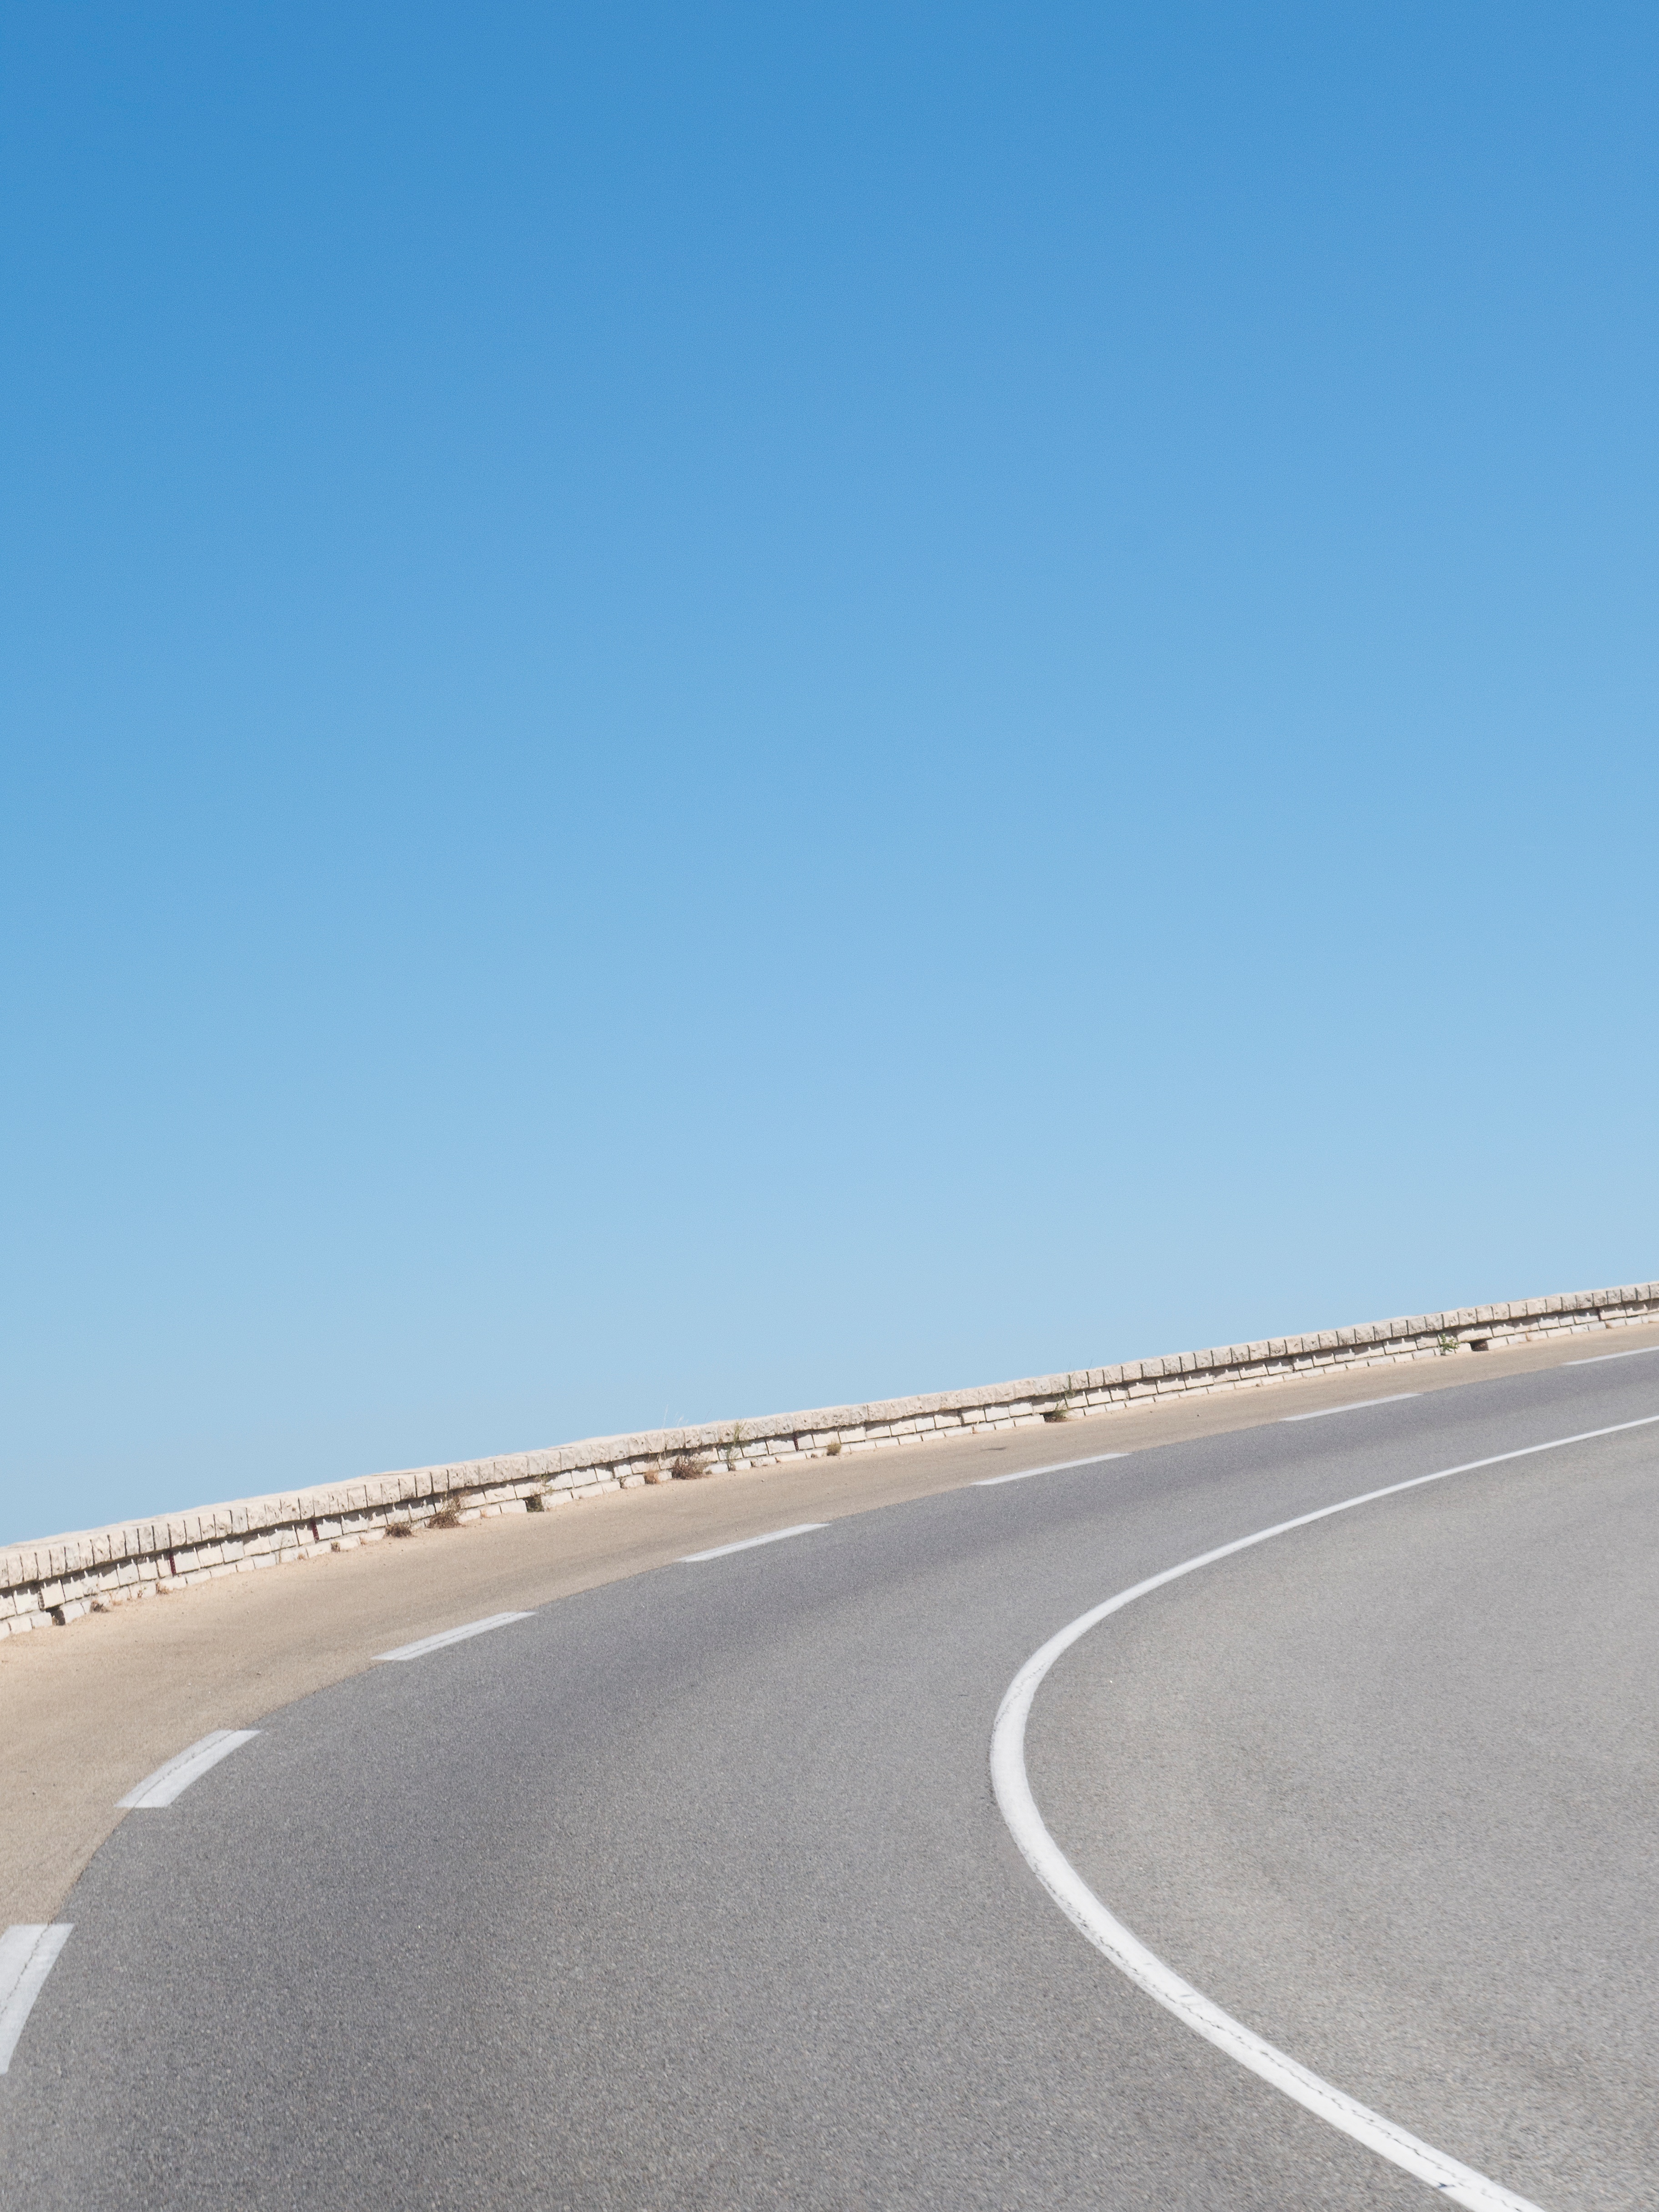
beach, sea, coast, sand, horizon, road, desert, highway, driving, asphalt, road trip, infrastructure, road surface, natural environment, aeolian landform